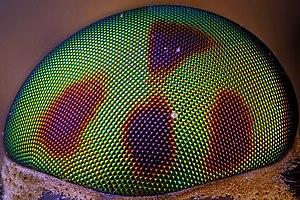
Un œil composé, ou œil à facettes, est constitué d'un ensemble de récepteurs sensibles à la lumière qui sont appelés des ommatidies. Il s'agit en général d'un attribut des arthropodes. Chez les crustacés, l'œil composé peut être pédonculé alors que celui des insectes ne l'est jamais.